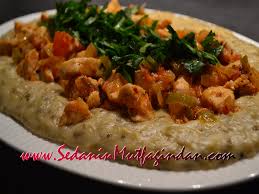
Yemek: hunkar_begendi